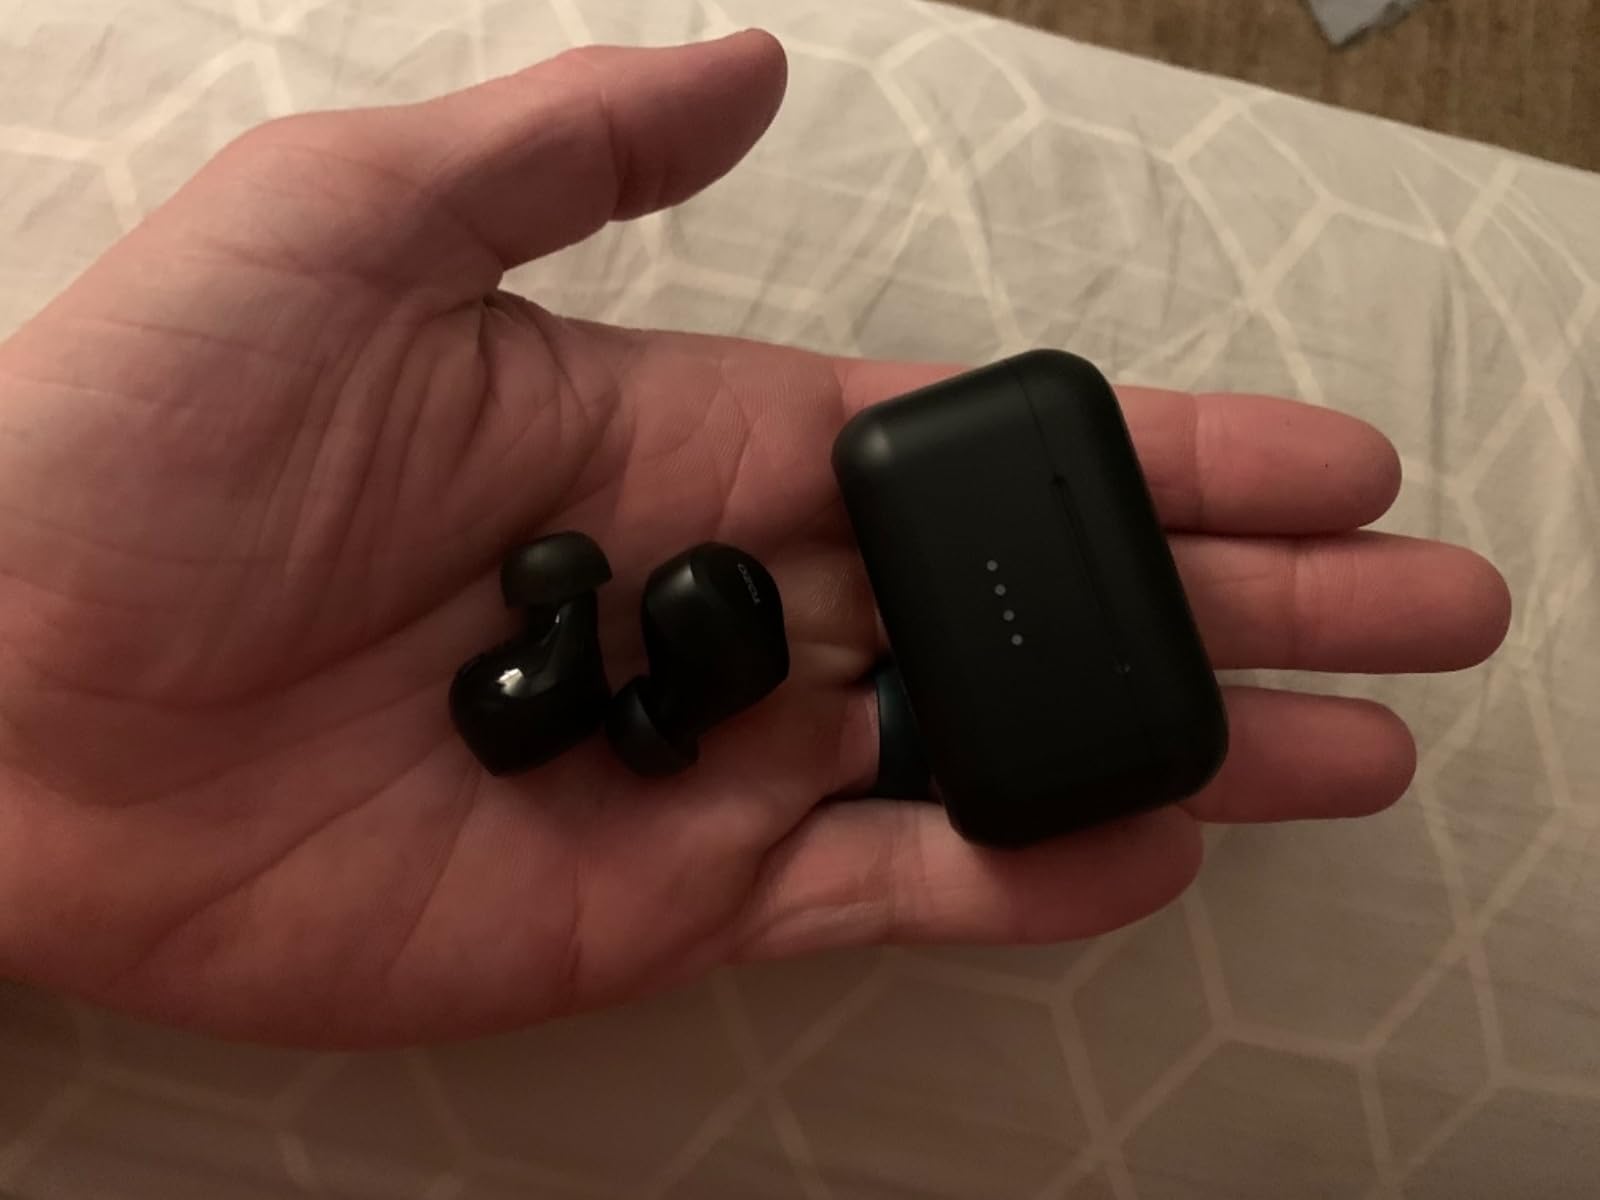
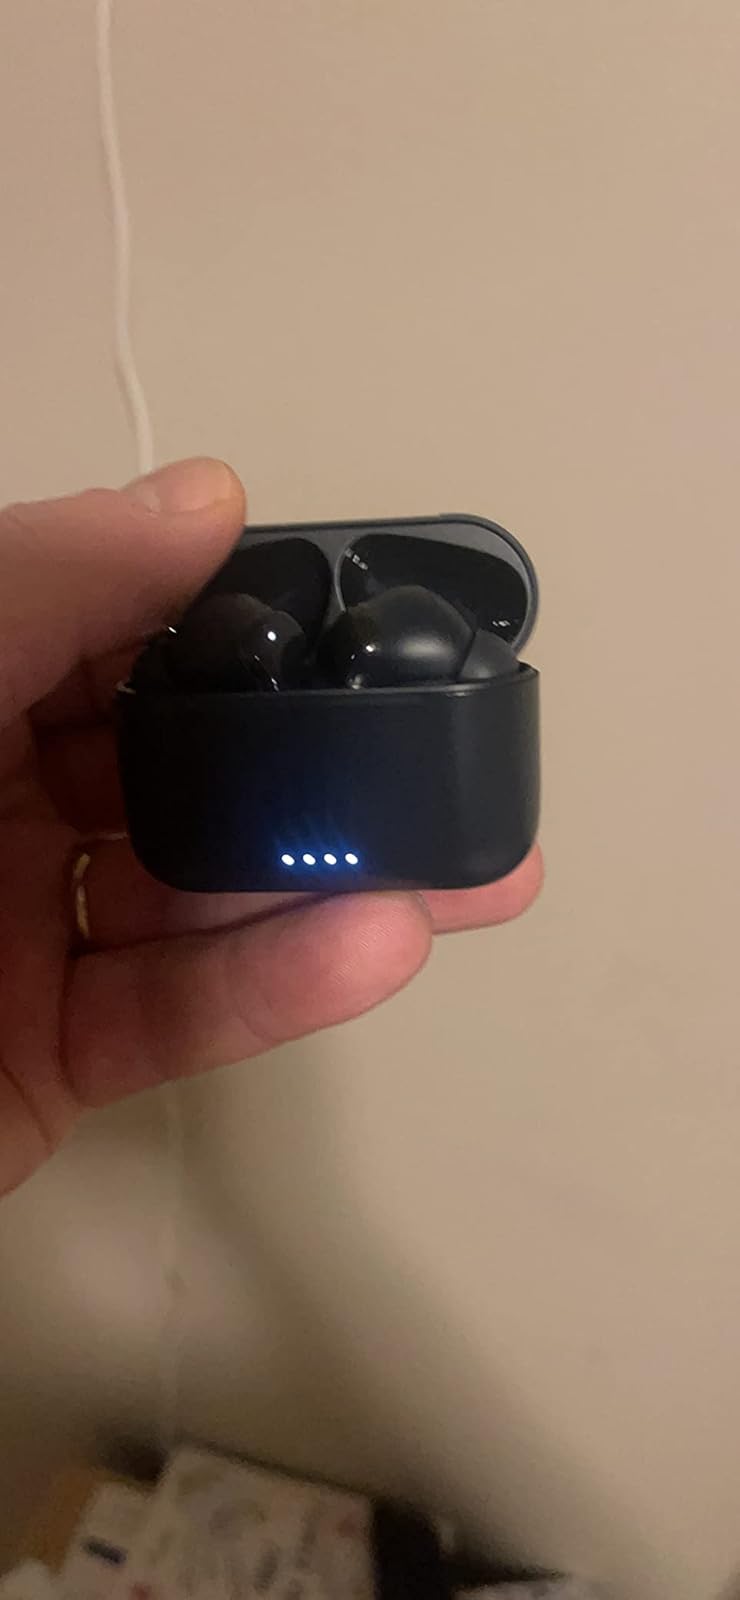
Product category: earbuds
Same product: no